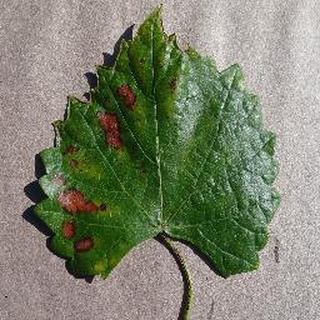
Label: grape_esca_black_measles